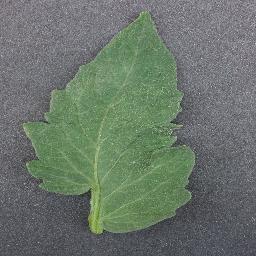
Label: Tomato___healthy